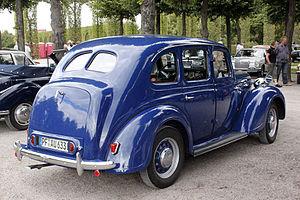
L' Austin 12 est une grande berline quatre portes familiale qui a été produite par Austin. elle a été lancée en août 1939 et a été produite jusqu'à son remplacement en 1947 par l'Austin A70 Hampshire de taille semblable, mais dotée d'un plus gros moteur. Elle fut toutefois réservée aux militaires et au gouvernement durant la plus grande partie de cette période.